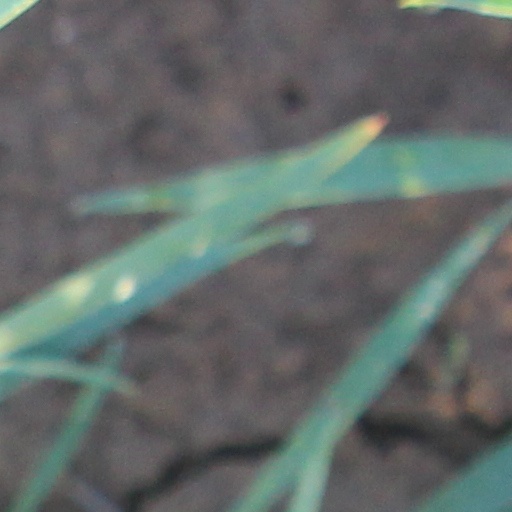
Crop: wheat